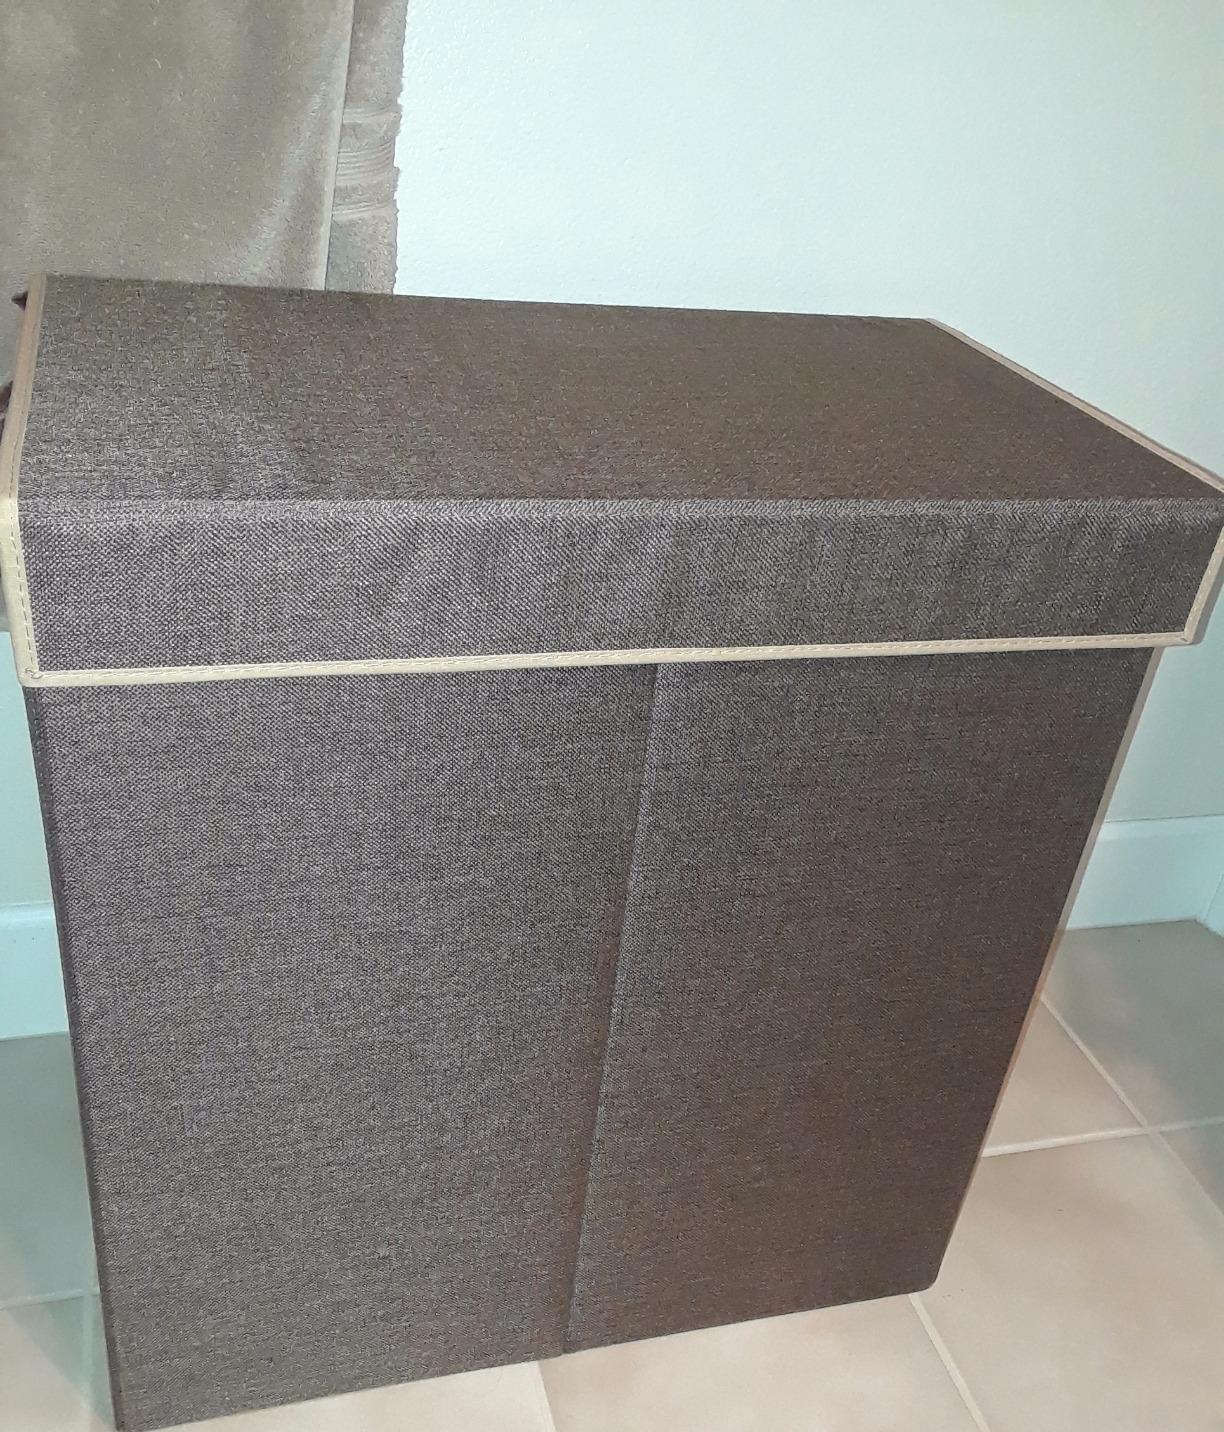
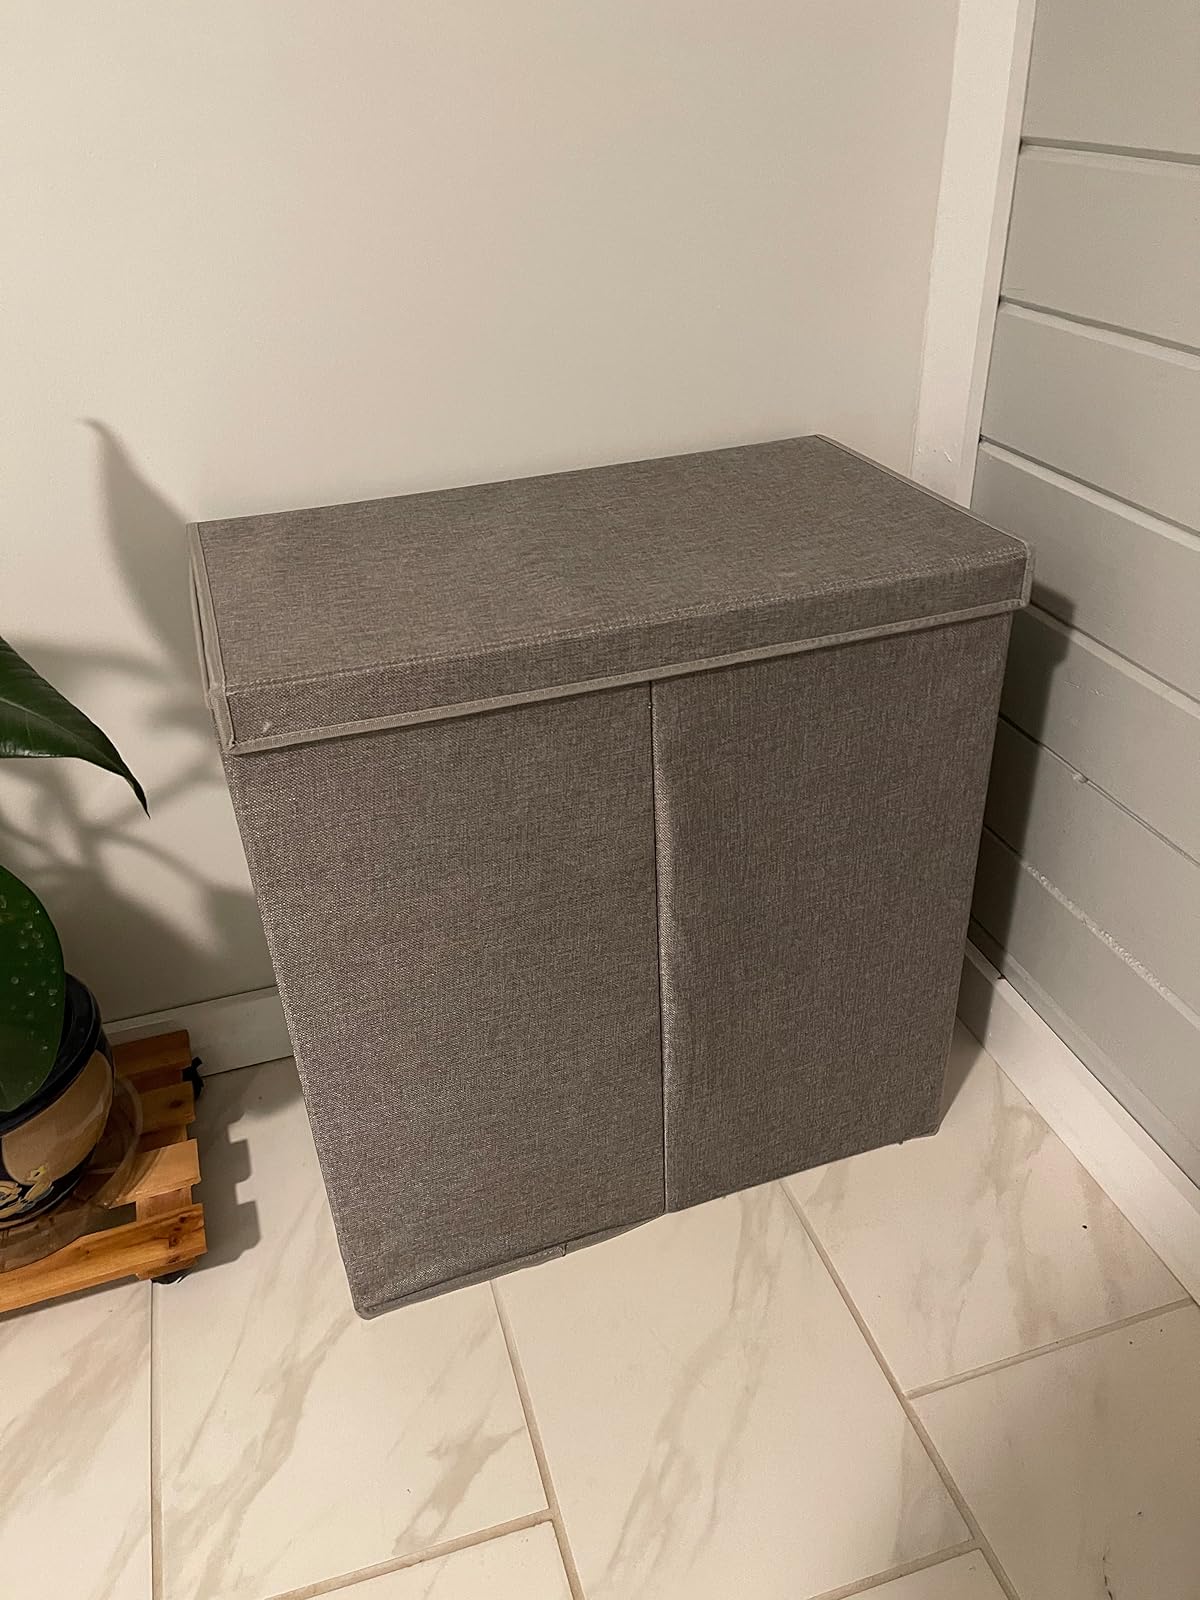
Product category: items_hamper
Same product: no